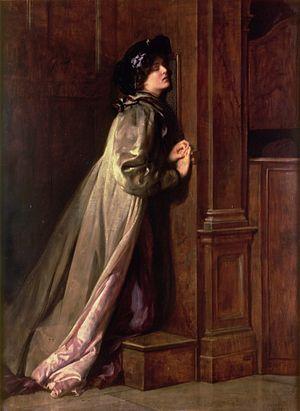
Un confessionnal désigne un isoloir clos, disposé sous forme décorative dans les églises catholiques afin que le confesseur, un prêtre, y entende derrière un grillage le pénitent « à confesse ».